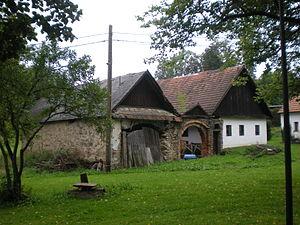
Ubušínek est une commune du district de Žďár nad Sázavou, dans la région de Vysočina, en République tchèque. Sa population s'élevait à 94 habitants en 2019.